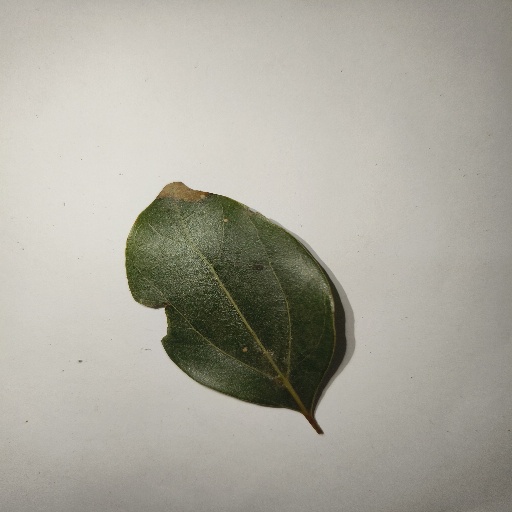
Species: Camphor
Leaf condition: Shot Hole